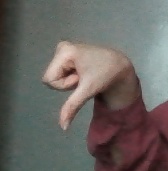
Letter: waw